Franklin Sidway

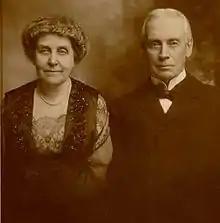
Franklin and Charlotte Sidway

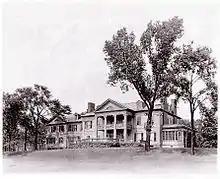
The Spaulding-Sidway home built on "River Lawn" in Grand Island

On February 27, 1866, Sidway married Charlotte Spaulding (1843–1934), the only daughter of U.S. Representative Elbridge G. Spaulding (1809–1897). Together they had five children: